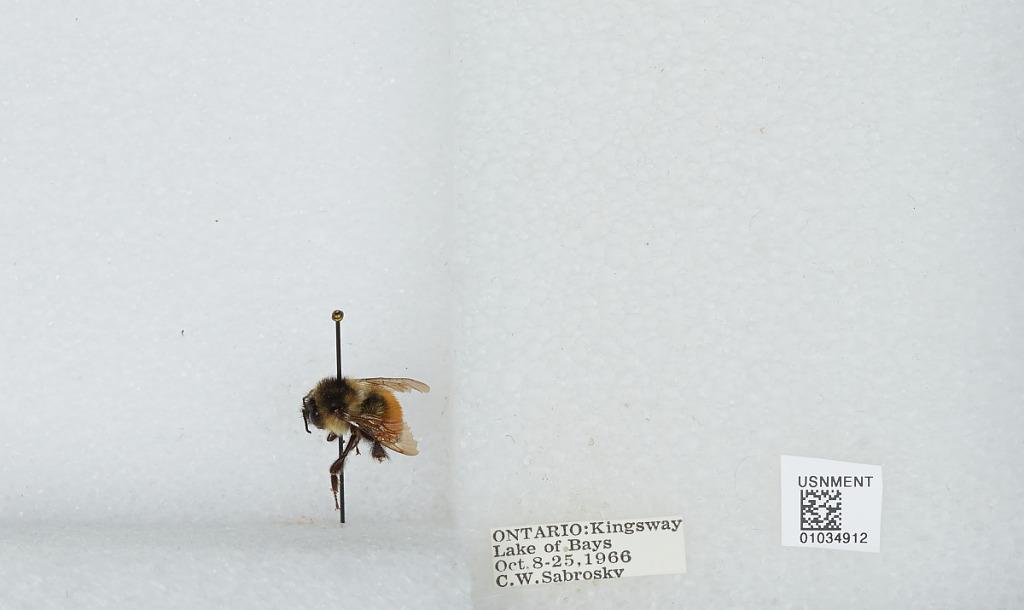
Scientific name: Bombus (Pyrobombus) ternarius Say
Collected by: C. Sabrosky
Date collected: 1966-10-8
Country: Canada
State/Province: Ontario
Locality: Lake of Bays, Kingsway
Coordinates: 45.3, -79.0667